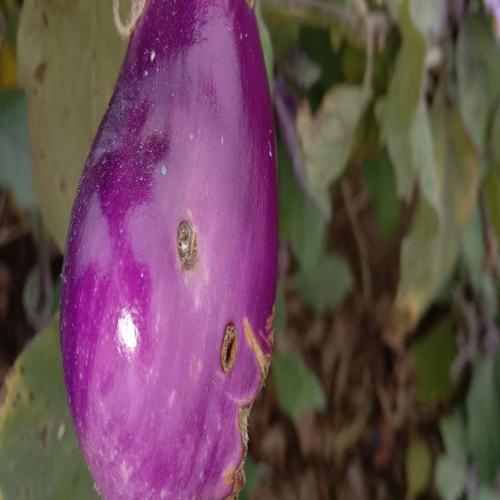
Label: Shoot and Fruit Borer